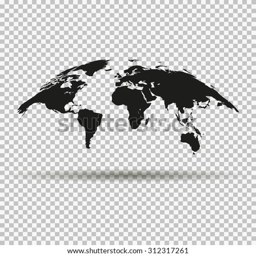
fashionable curved map of the world in black